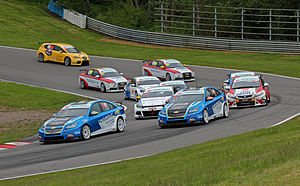
Scandinavian Touring Car Championship 2012 / Hold og kørere
2012 STCC feltet på Ring Knutstorp.
Scandinavian Touring Car Championship 2012 er den anden sæson af det skandinaviske standardvognsmesterskab, Scandinavian Touring Car Championship. Scandinavian Touring Car Championship 2012 er den første sæson, hvori der deltager biler, som er bygget efter Next Generation Touring Car-regler.